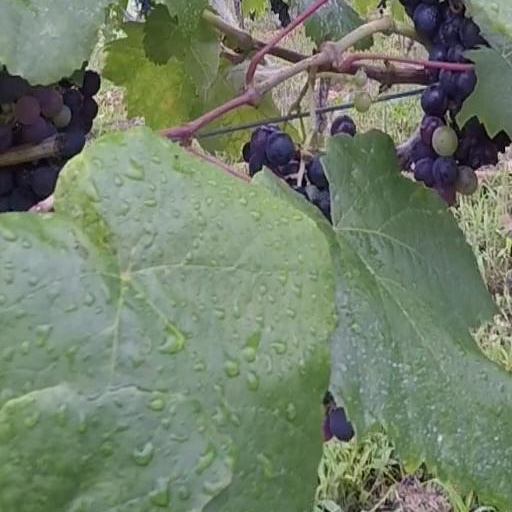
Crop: grape